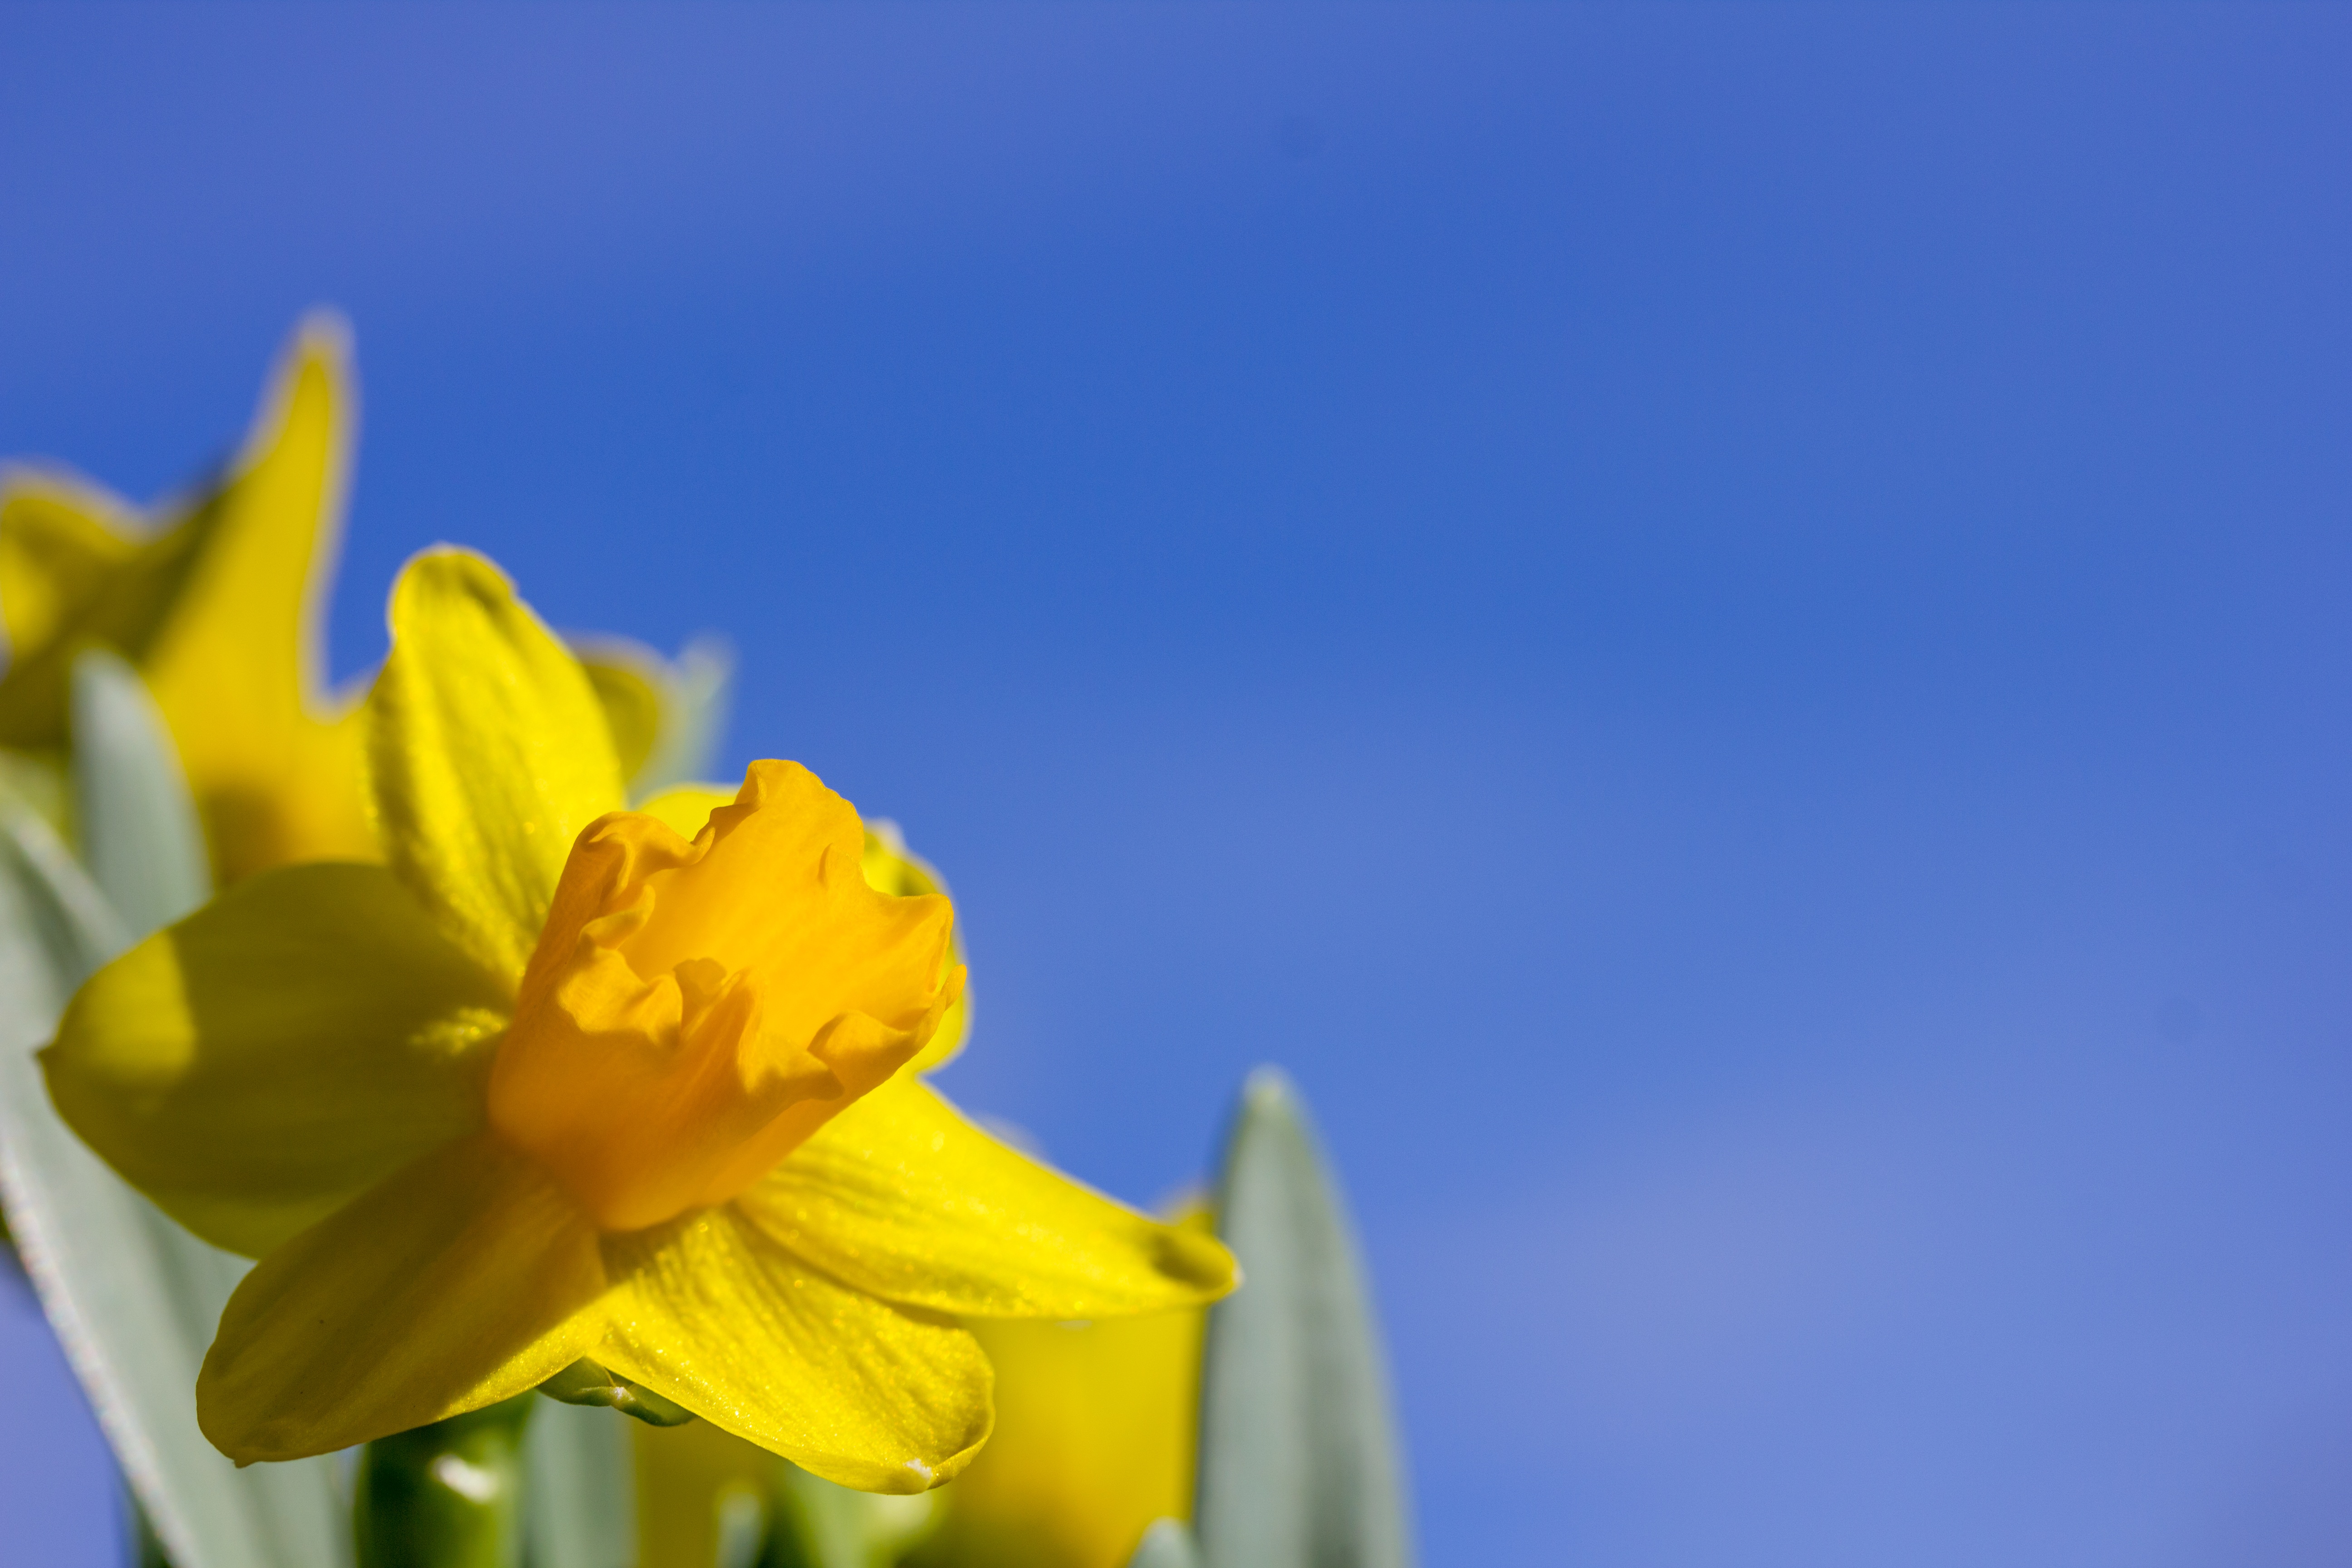
plant, flower, petal, spring, yellow, blue sky, narcissus, easter, macro photography, flowering plant, easter lilies, plant stem, land plant